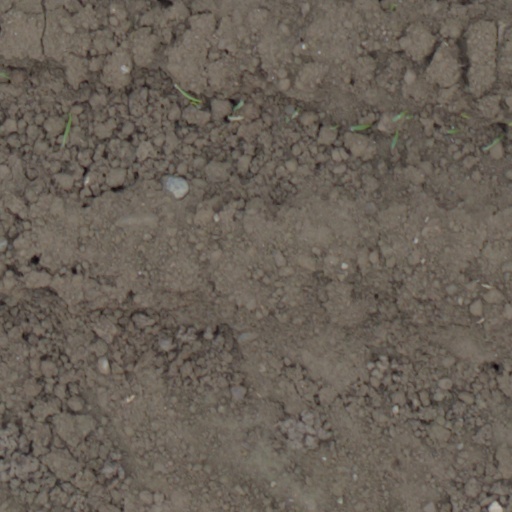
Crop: wheat